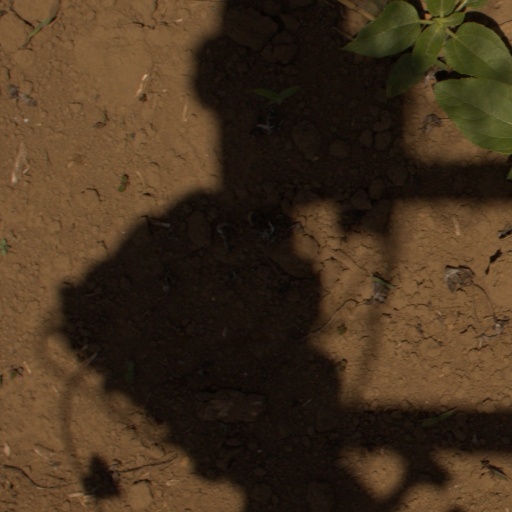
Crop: Jerusalem artichoke